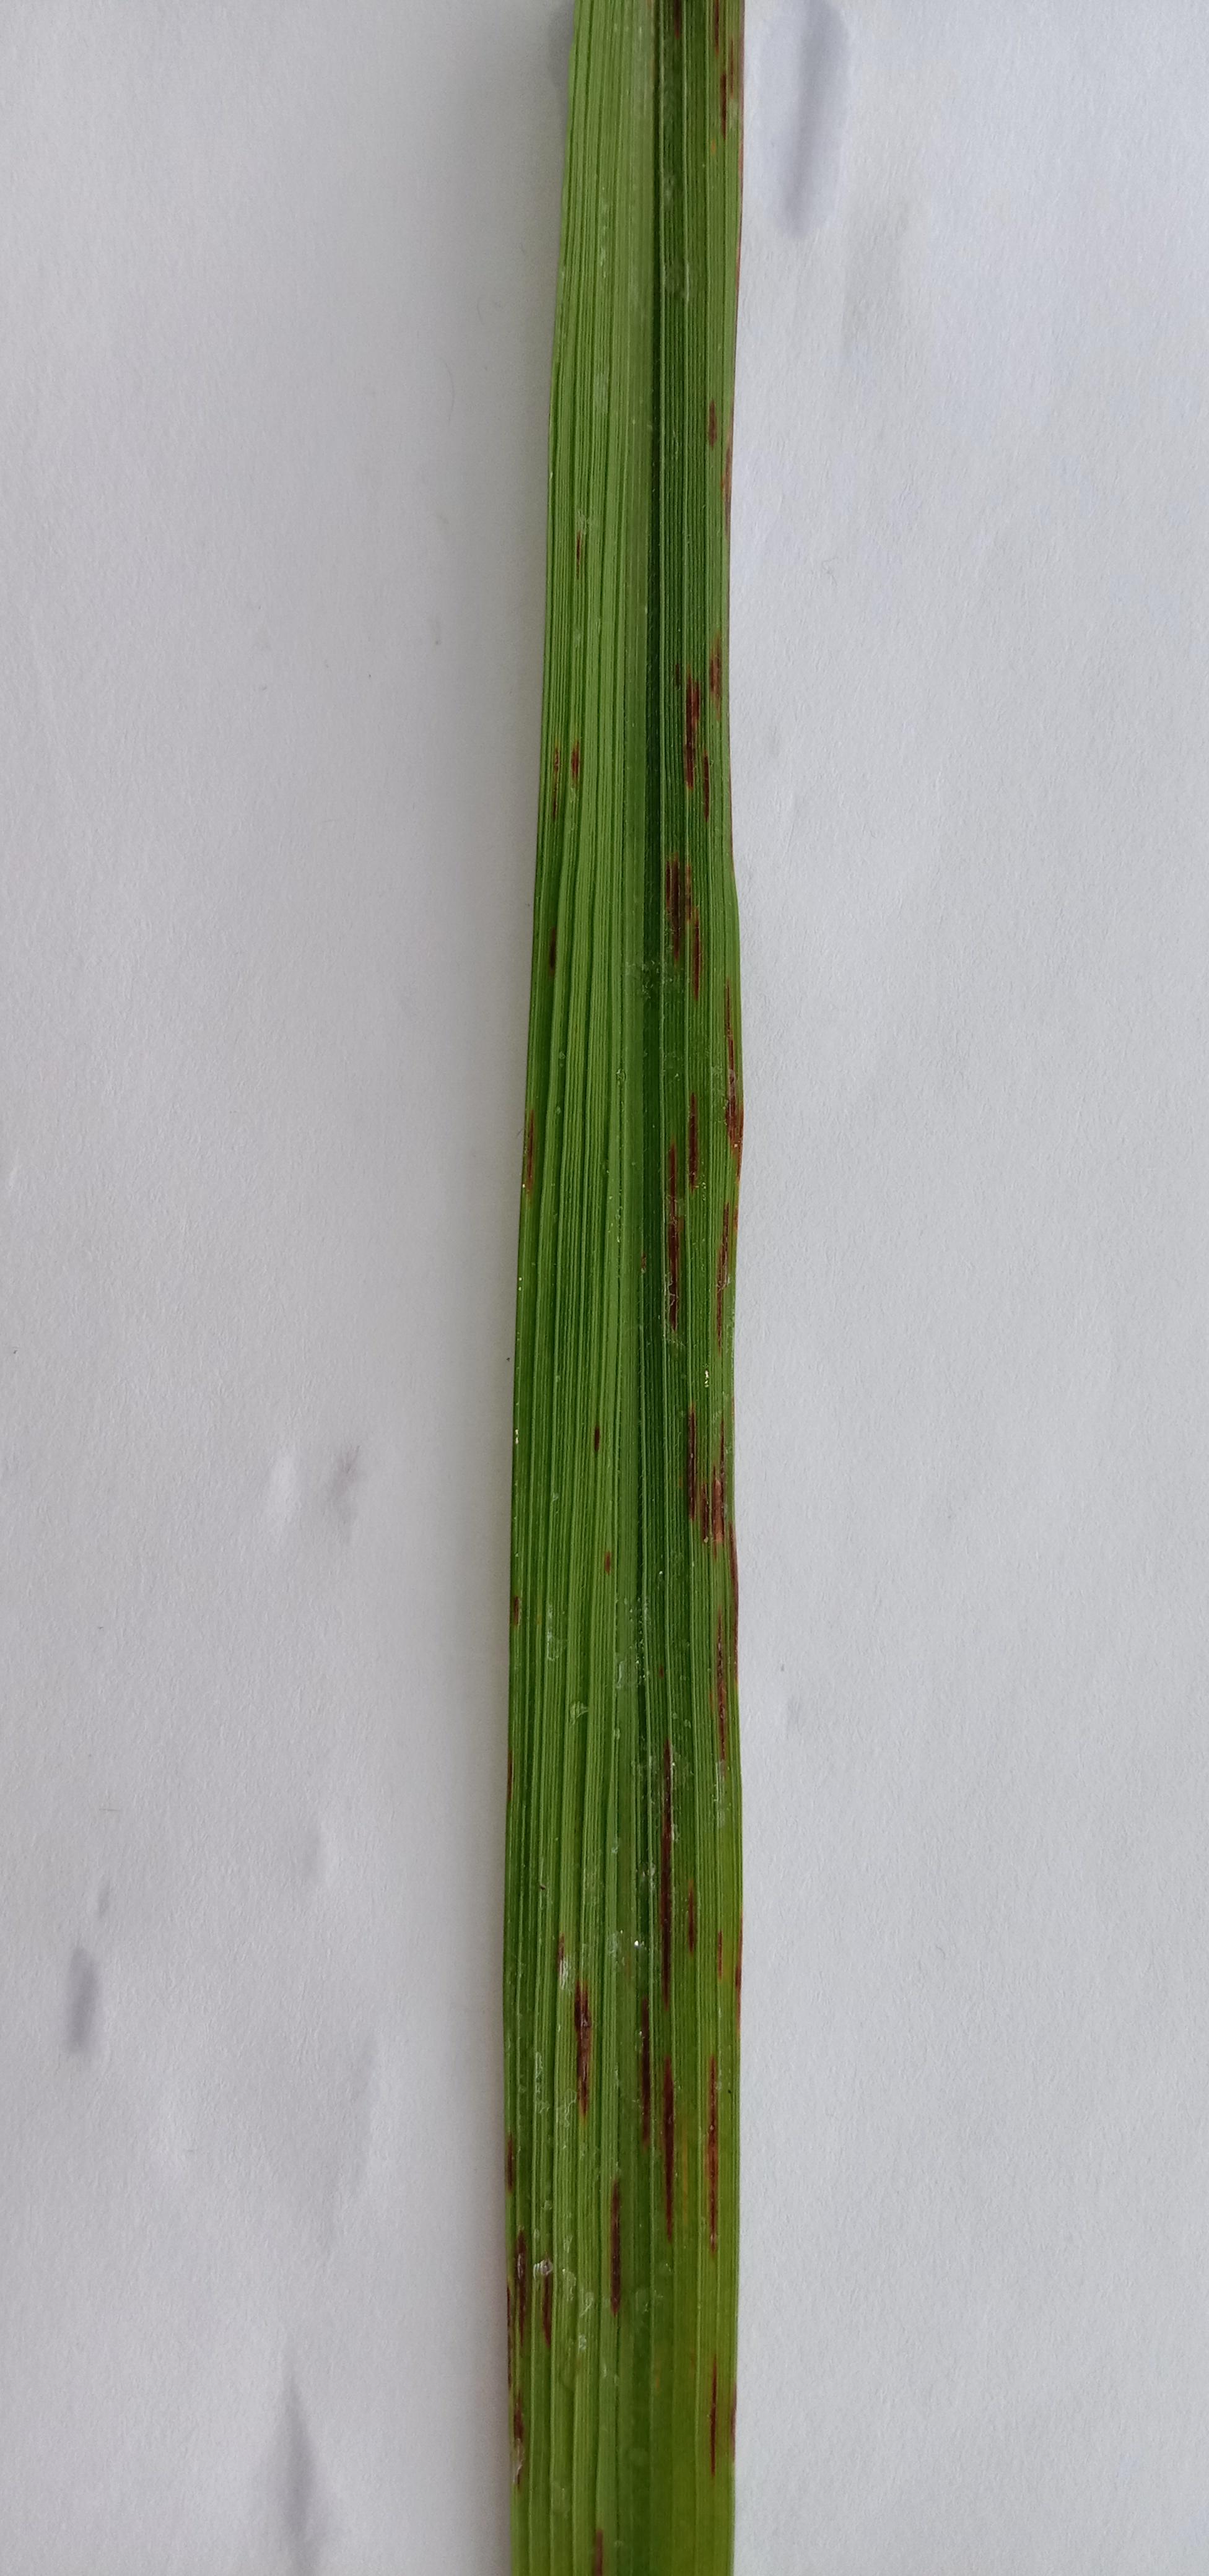
Label: Rice___Leaf_Blast